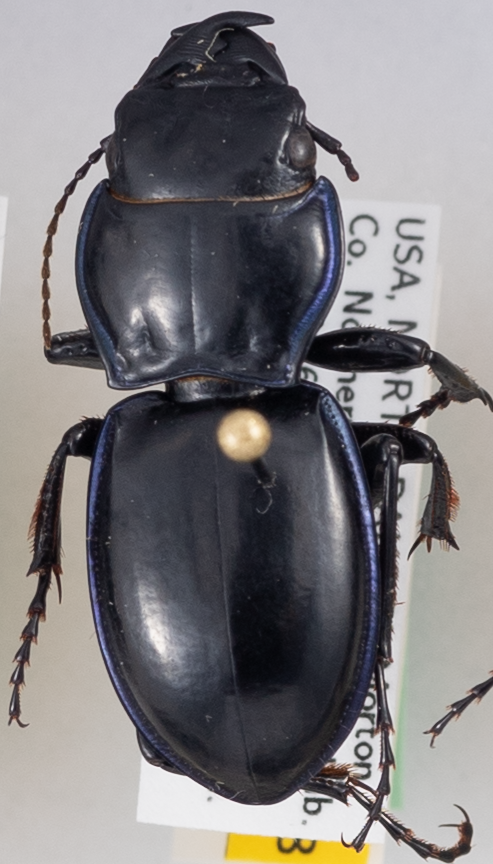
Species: Pasimachus elongatus
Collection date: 2020-08-18
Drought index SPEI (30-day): -2.09
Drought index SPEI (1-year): -0.1
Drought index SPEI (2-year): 0.862